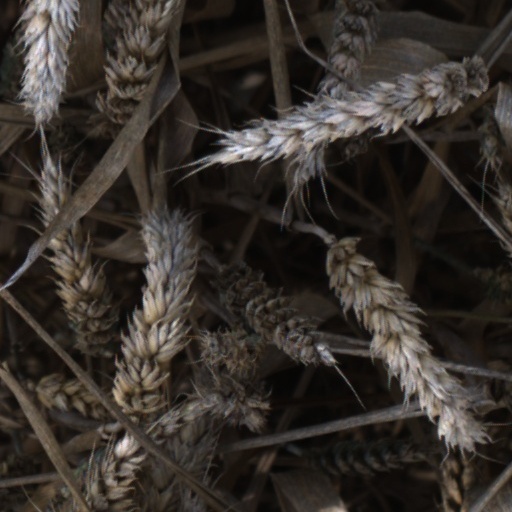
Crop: wheat